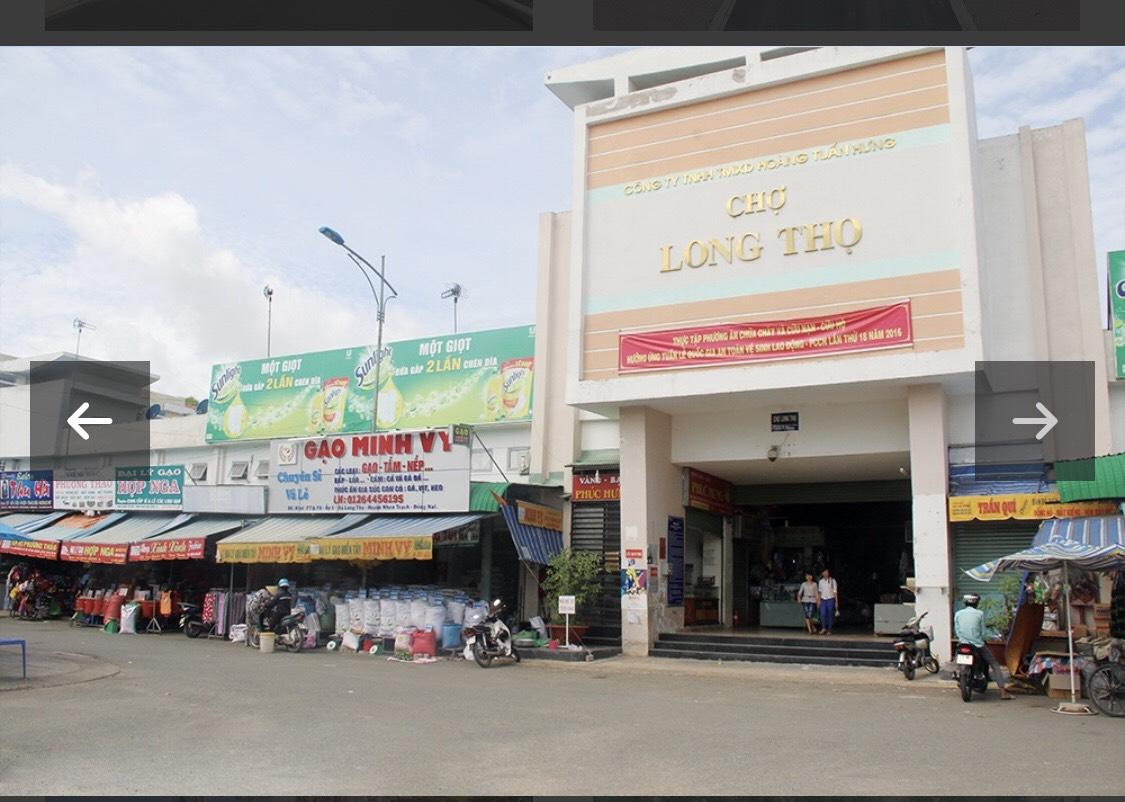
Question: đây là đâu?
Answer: đây là chợ long thọ